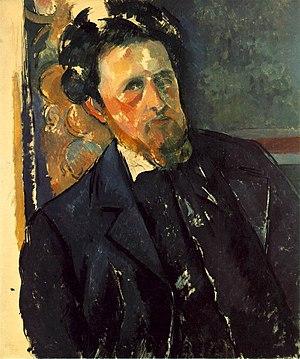
Joachim Marius Alexandre Gasquet, né à Aix-en-Provence le 31 mars 1873 et mort à Paris le 6 mai 1921, est un poète et critique d'art français.